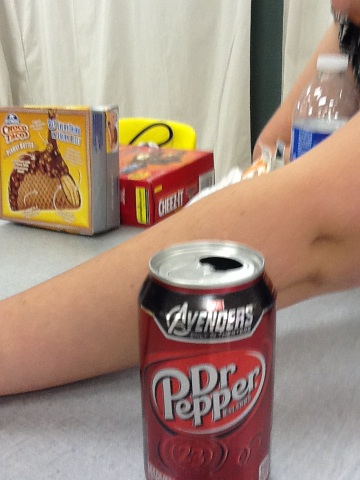Question: What kind of soda is this?
Answer: dr pepper